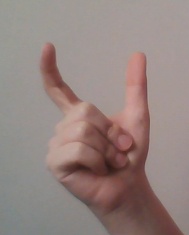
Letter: nun